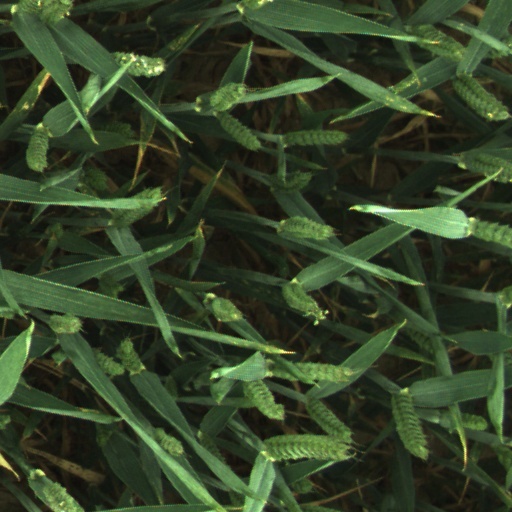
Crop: wheat